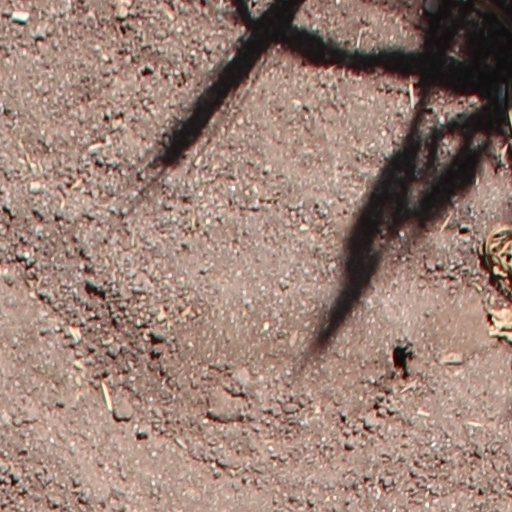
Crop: wheat